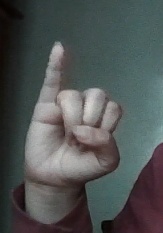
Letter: meem